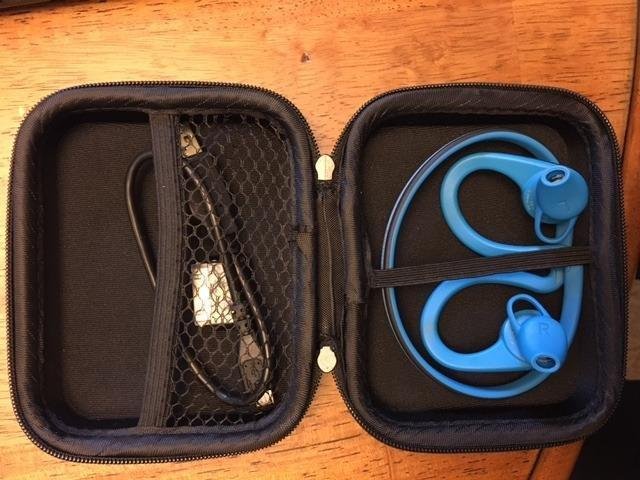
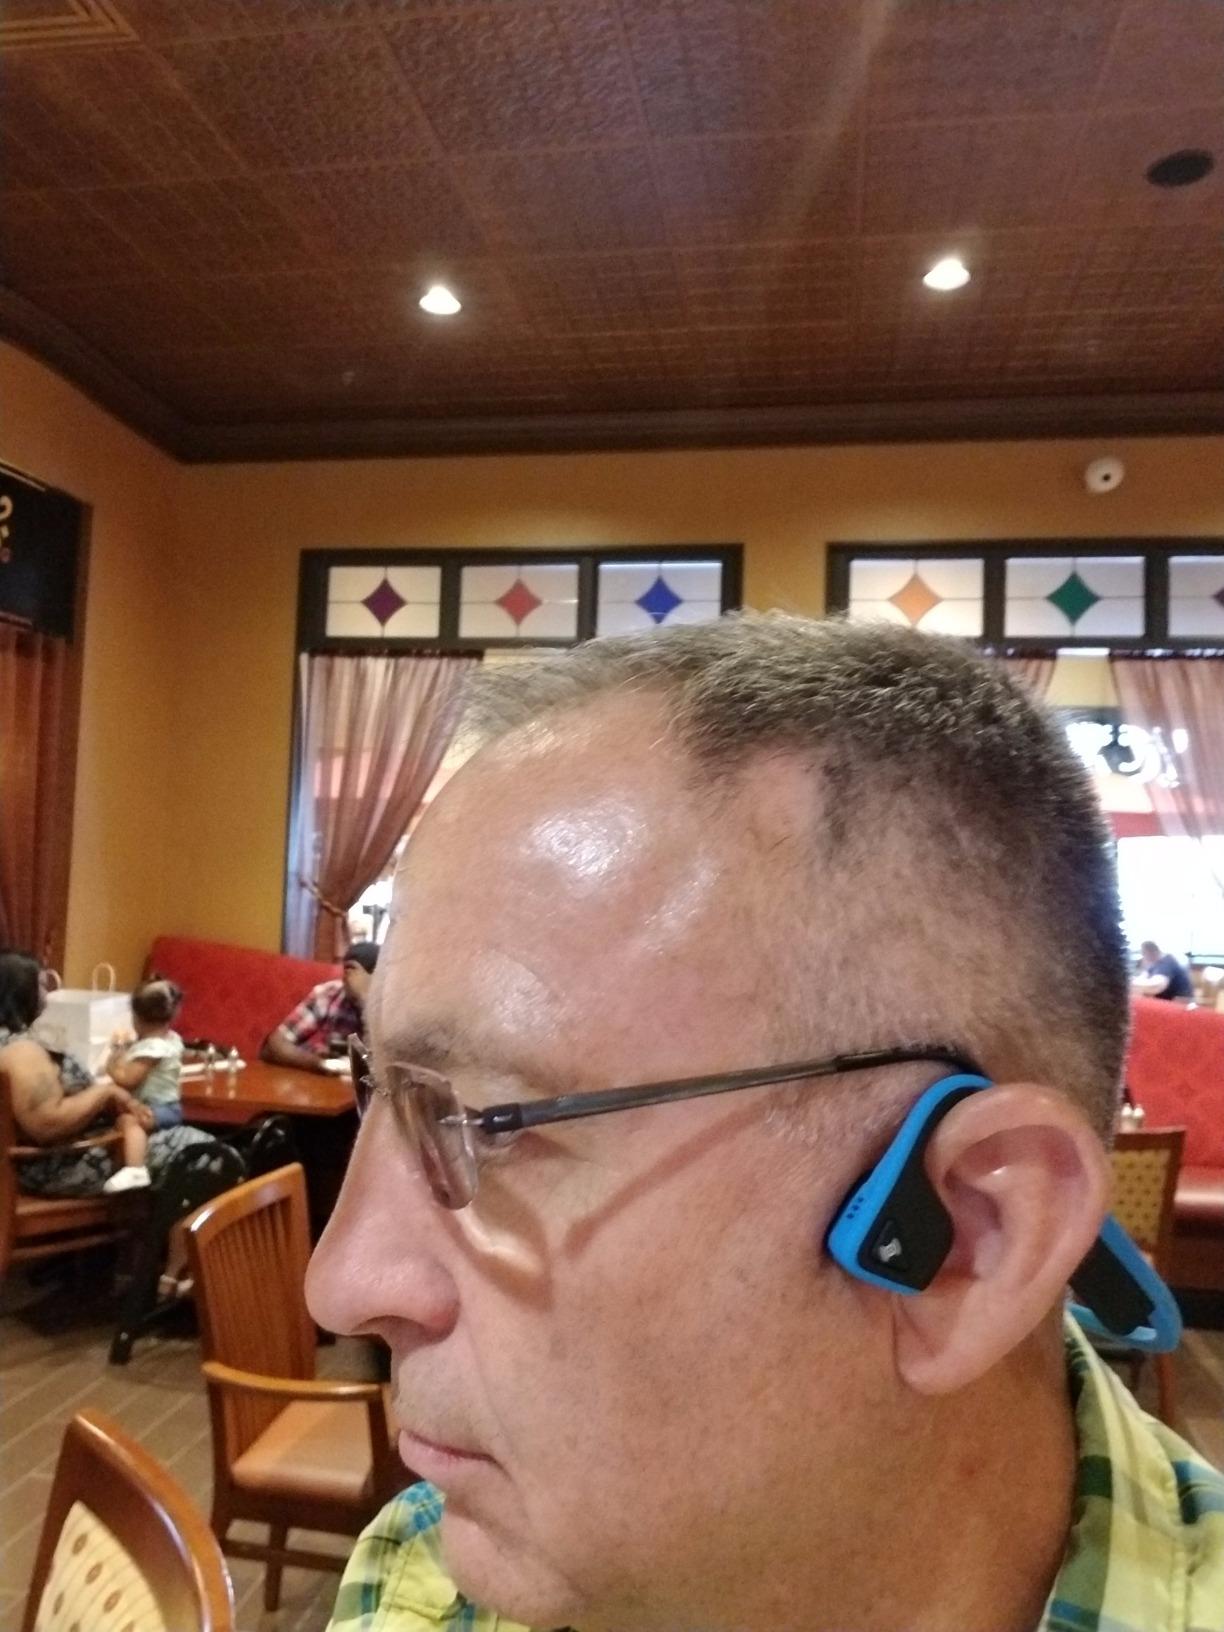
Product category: headphones
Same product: no